The Invisible Man (2005 TV series)

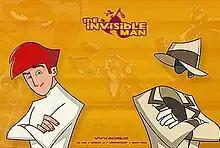
Promotional wallpaper from official website

The Invisible Man is an animated series produced by MoonScoop in co-production with BRB Internacional and Rai Fiction. It is loosely based on H. G. Wells' novel "The Invisible Man". Each of the 26 episodes lasts 26–30 minutes. It was aired in Italy on Rai 2.